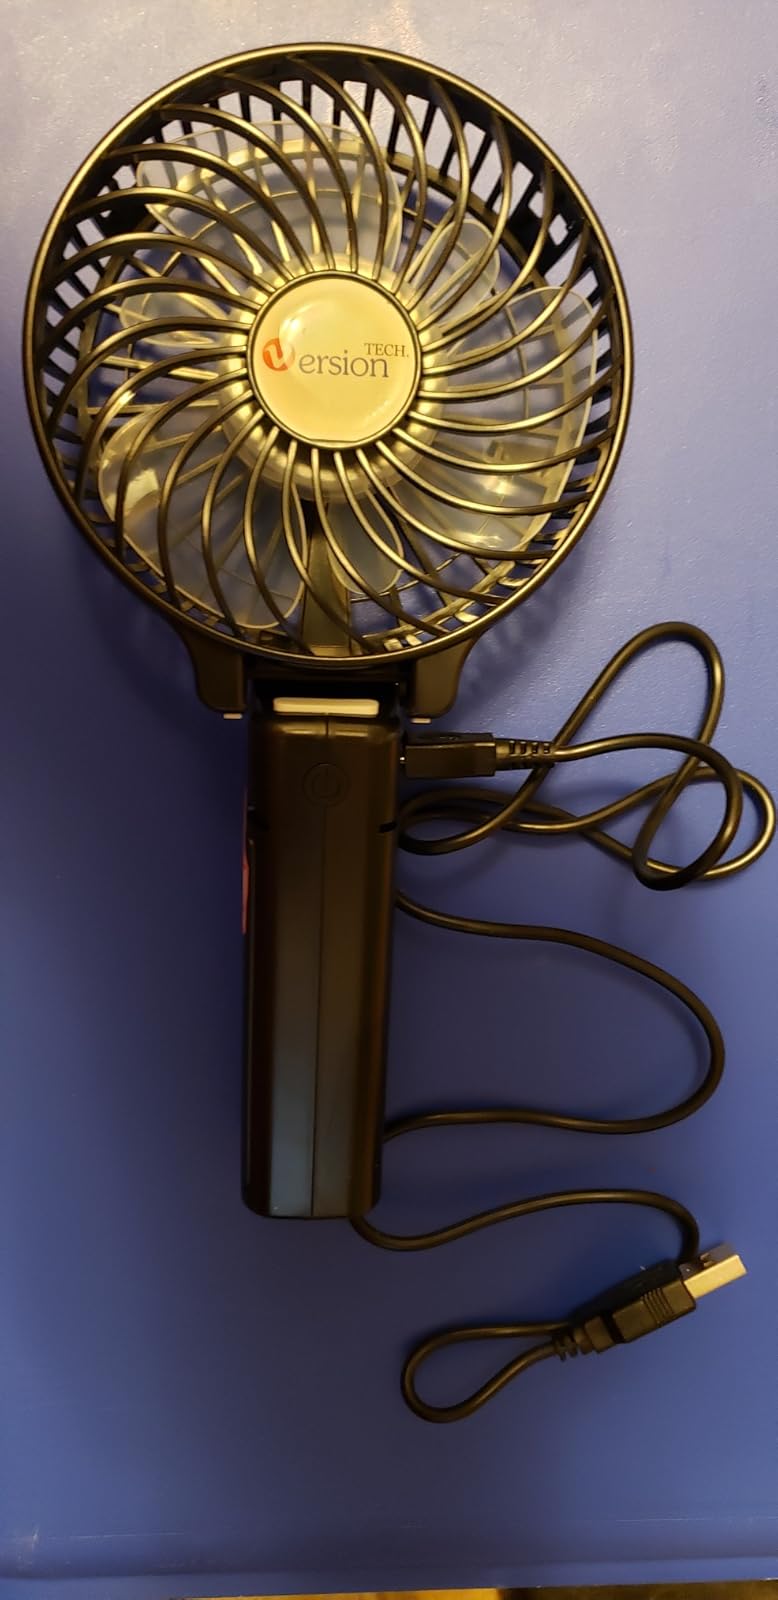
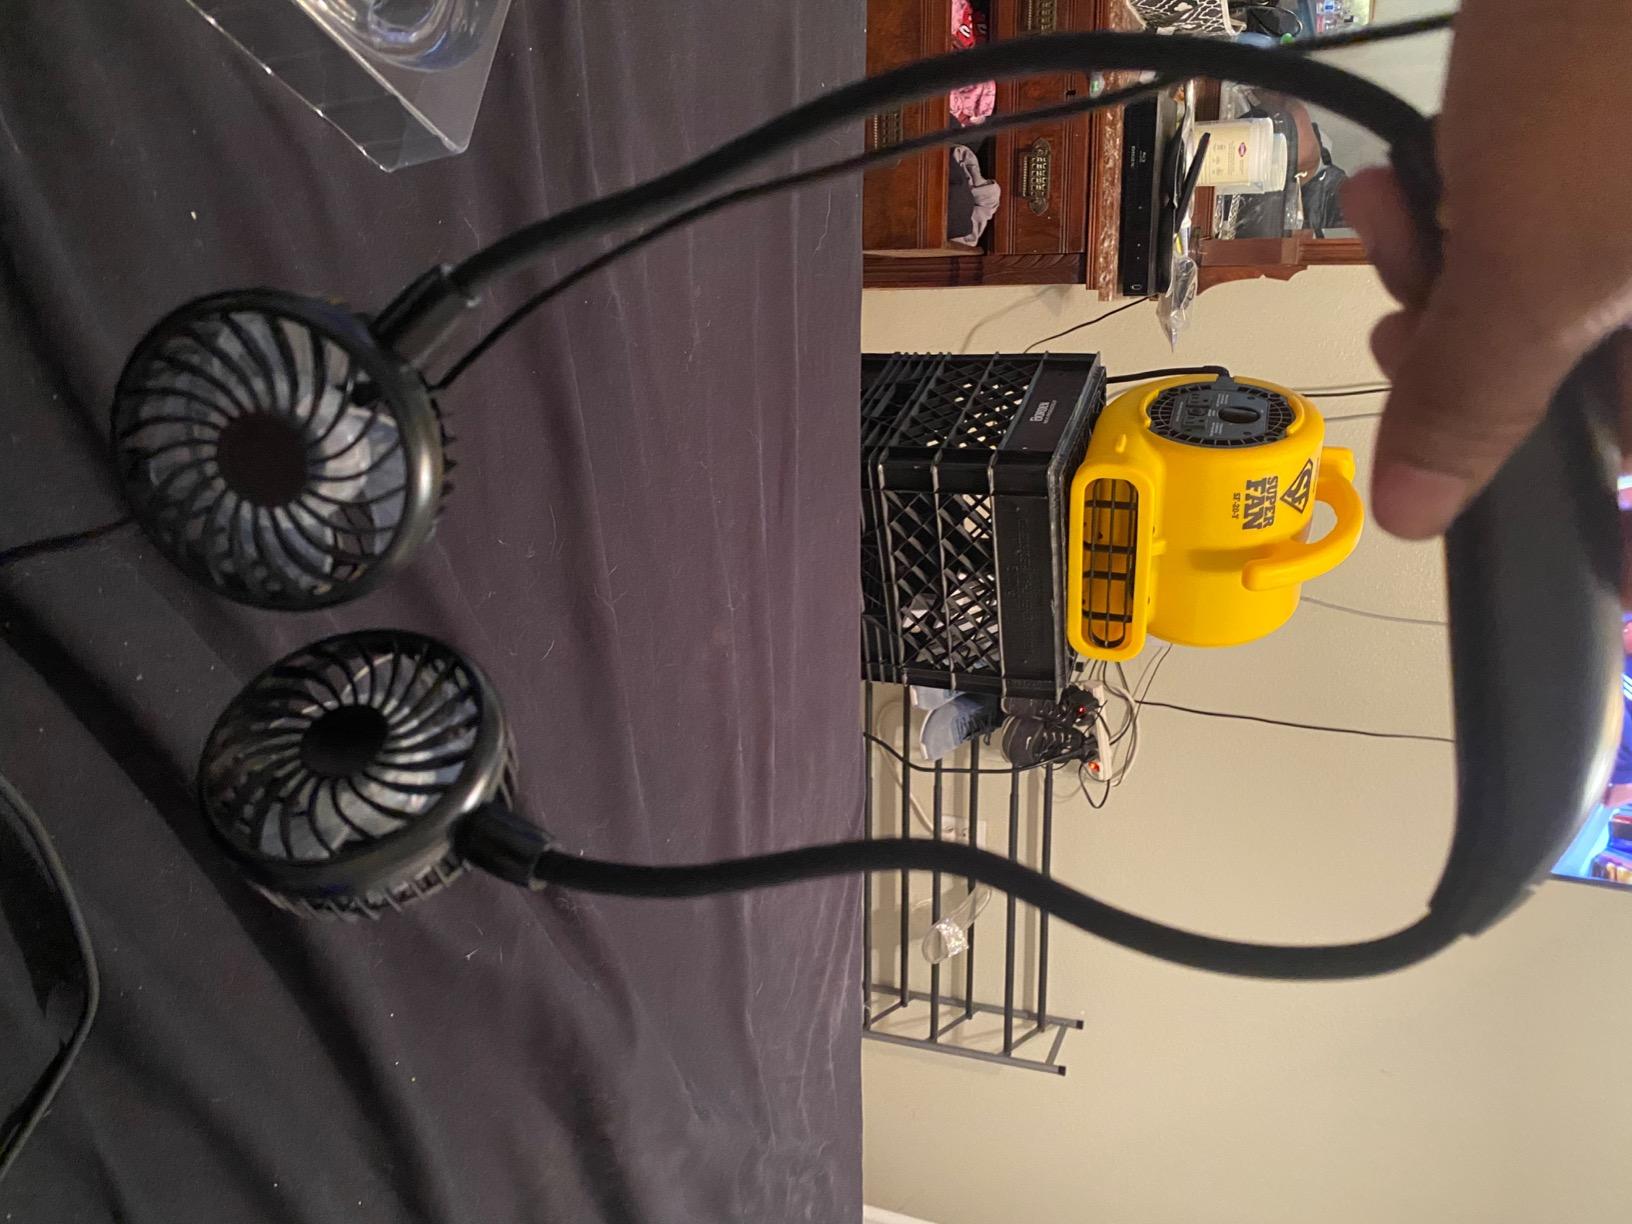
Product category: fan
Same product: no